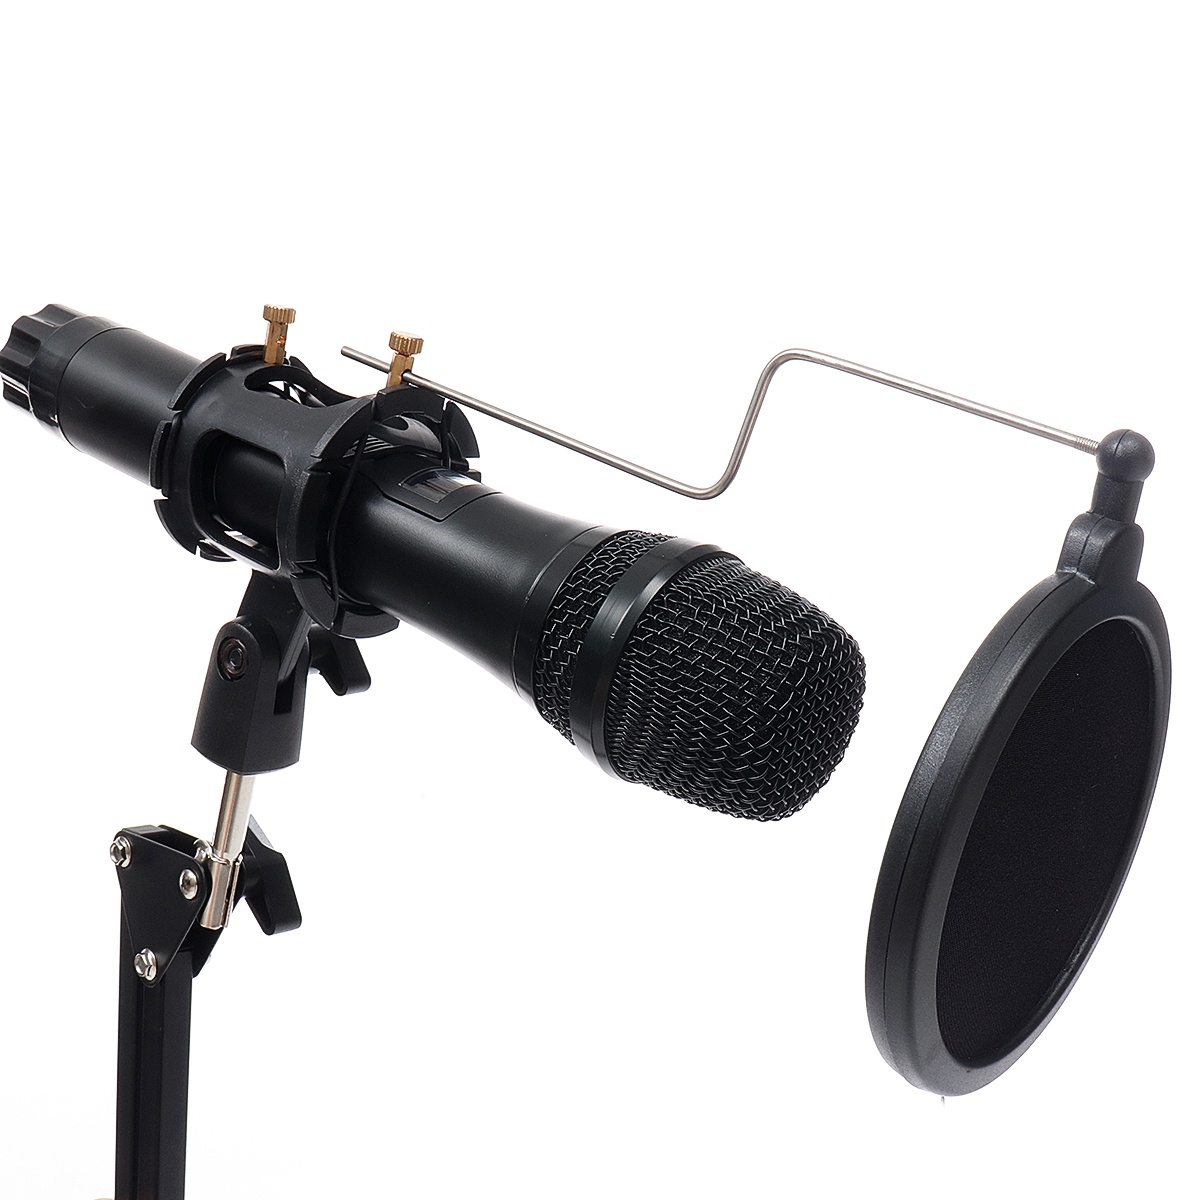
Remax CK100 Adjustable Microphone Stand Holder 6cm Base Maximum Lock Double-layer Filter Mobile Recording Studio
Specification: Brand:Remax Model:CK100 Color:Black Material:Metal+Plastic Scope of use: Strong desktop, maximum 6cm thickness Desktop Lock Overall straightening 95cm, maximum 7.9 inch device clamp Applicable:universal handheld microphone Features: 1. Free hanging at all angles. 2. Professional mechanics support. 3. Antibacterial and noise-proof mesh. Package Included: 1 x Mobile Recording Studio 1 x Instruction Note: -Due to different producing batches, product details might be a little different. If you minding the difference, please buy it carefully. -Please allow 1-3MM differs due to manual measurement. -Due to the different display and different light, the picture may not reflect the actual color of the item. Thanks for your understanding. If you have any questions,please contact us. Wish you have a happy shopping time!
Brand: Shopify
Category: Electronics > Audio > Audio Accessories > Microphone Stands